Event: Nepal Earthquake
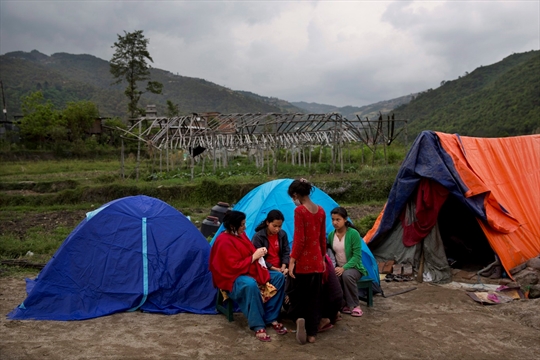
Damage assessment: no_damage